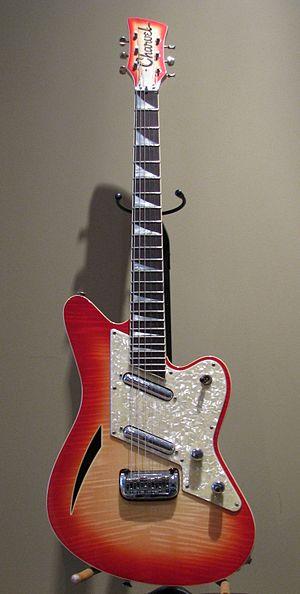
Charvel est une marque de guitare fondée par Wayne Charvel.